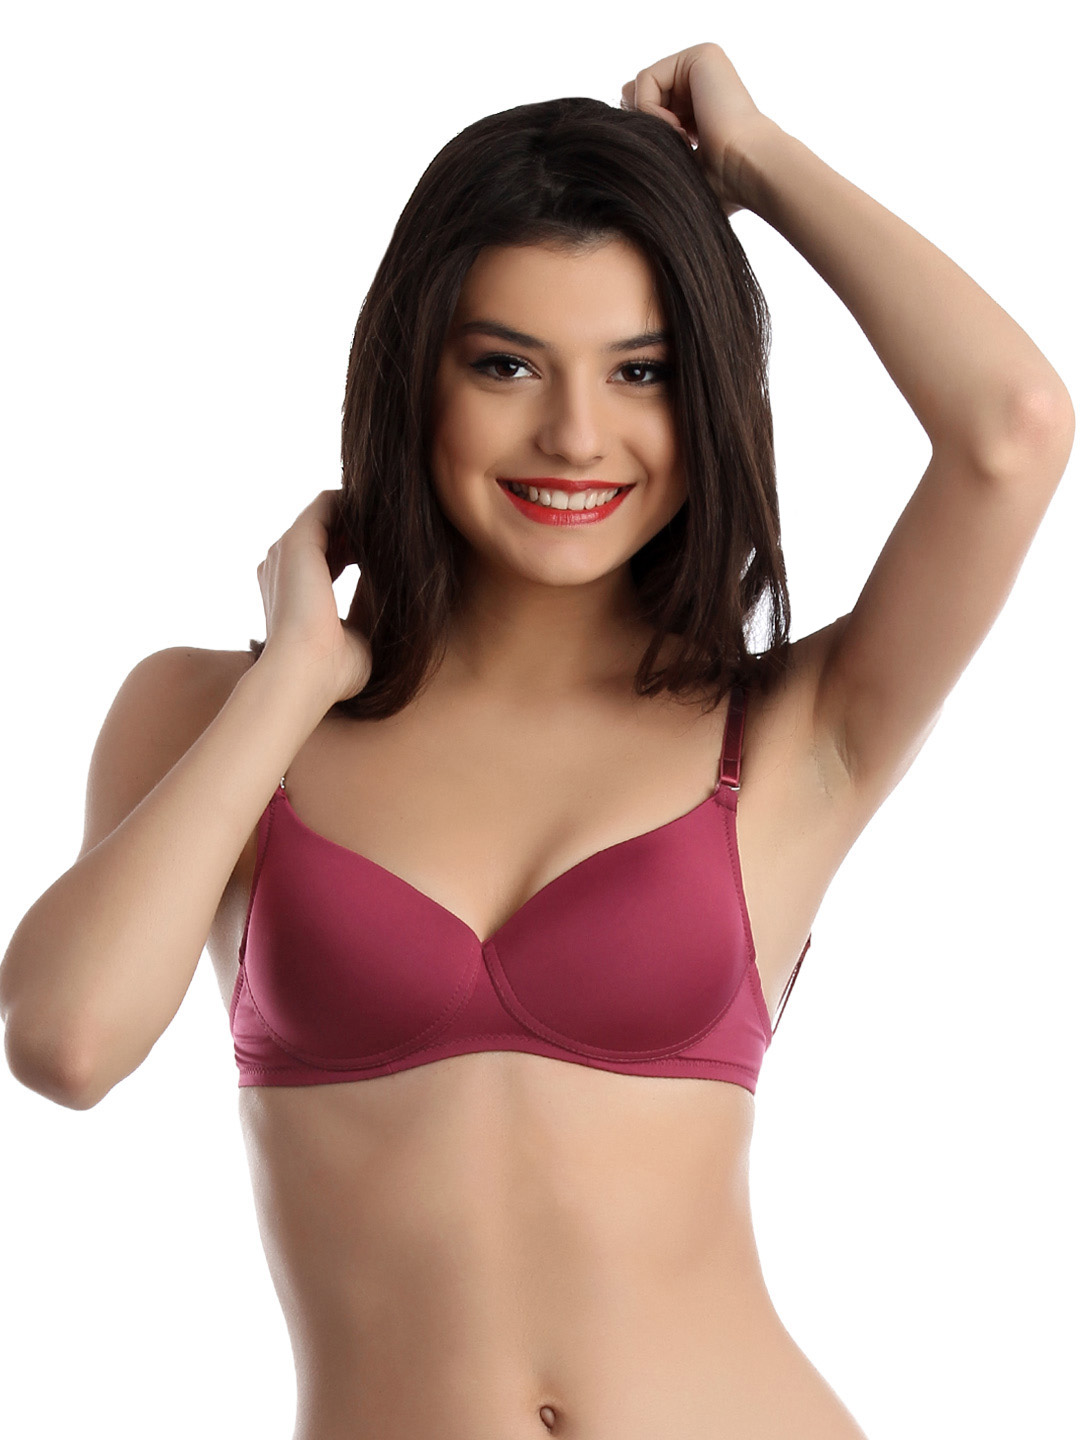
Enamor Wine Coloured Smooth Bra
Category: Apparel / Innerwear / Bra
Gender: Women
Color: Maroon
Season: Summer 2017
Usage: Casual